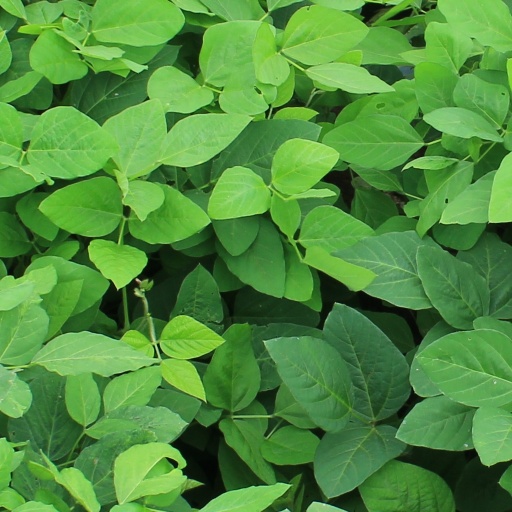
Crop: soybean